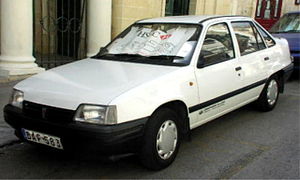
Daewoo Racer
Daewoo Racer, i Australasien mest Daewoo 1.5i, var en personbil fra bilfabrikanten Daewoo. Modsat navnet var bilen ikke en sportsvogn, men derimod en licenskopi af Opel Kadett E. Den oprindelige Daewoo Racer solgtes ikke i Vesteuropa, men derimod hovedsageligt i Østeuropa. Også den i Vesteuropa under navnet Daewoo Nexia solgte model, en optisk modificeret version af Kadett E, blev i Østeuropa i nogle sedanversioner solgt som Racer eller Super Racer.